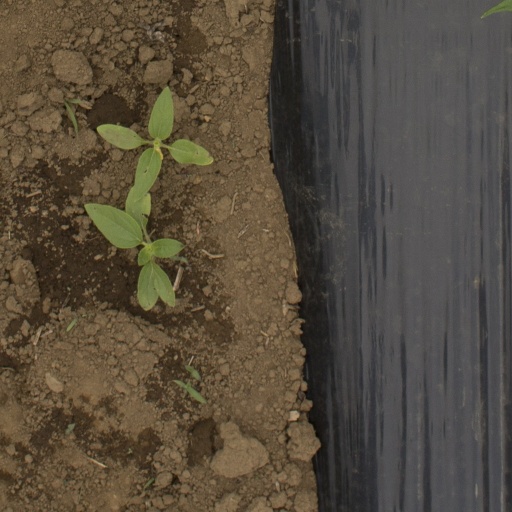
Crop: Jerusalem artichoke